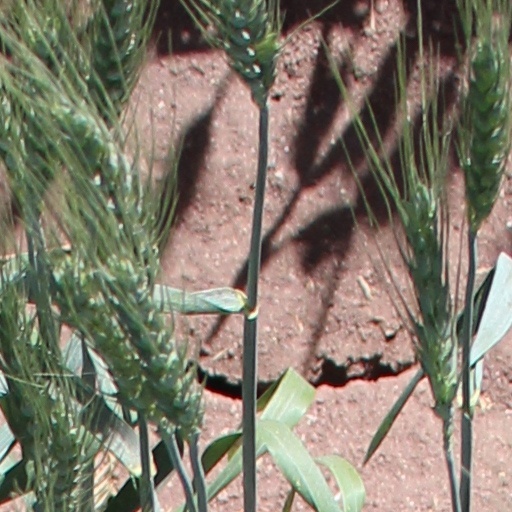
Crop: wheat